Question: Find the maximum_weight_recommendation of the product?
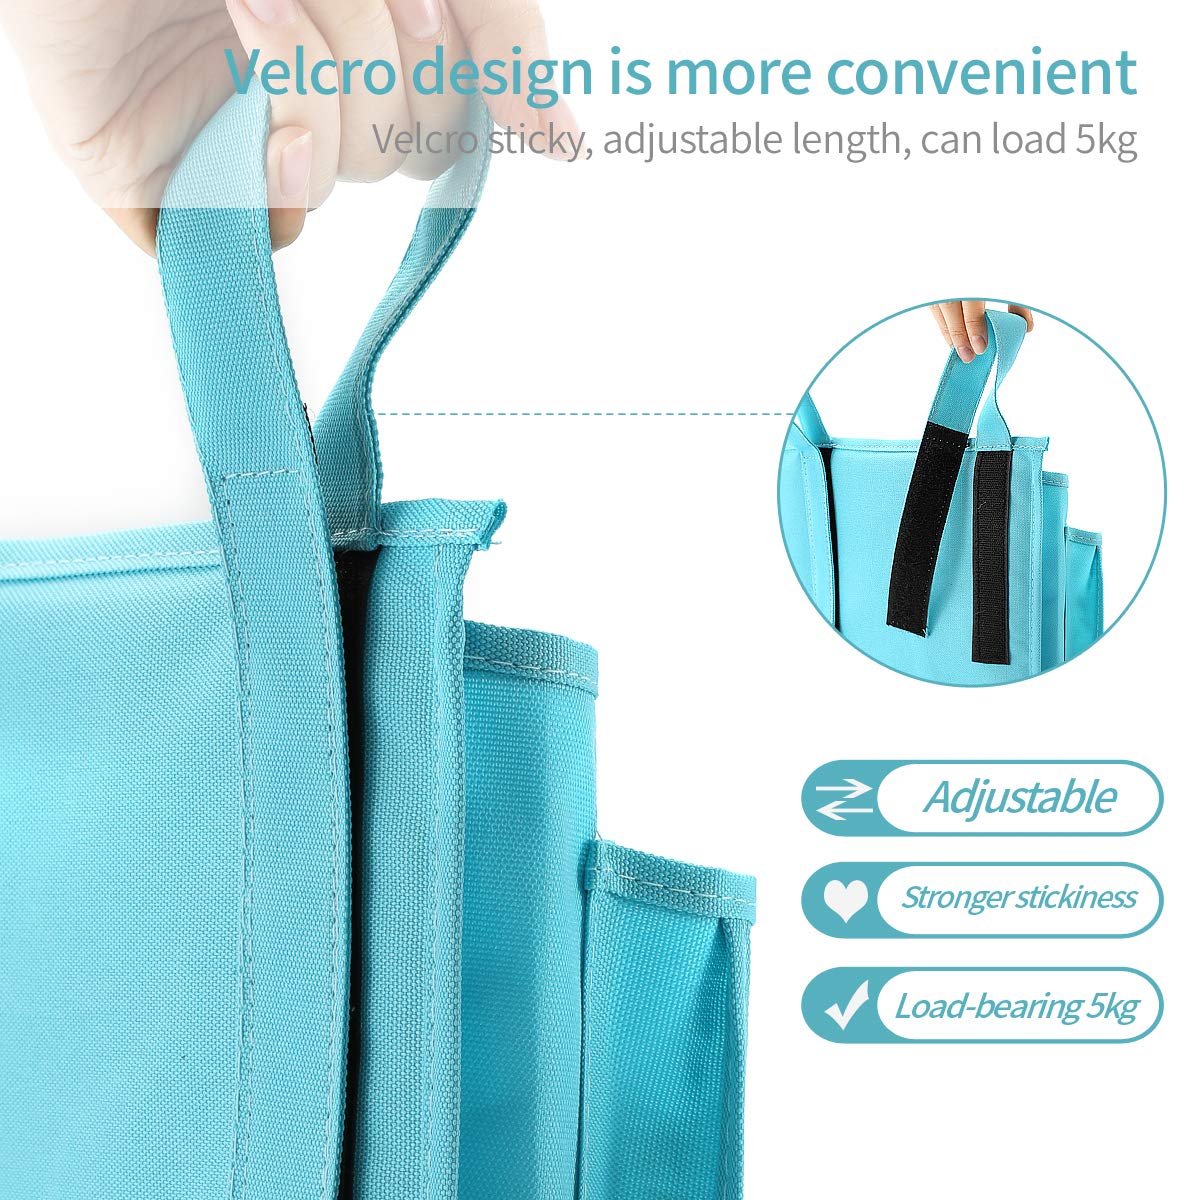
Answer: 5.0 kilogram